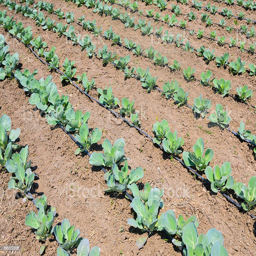
young cabbage growing in a field with irrigation system royalty - free